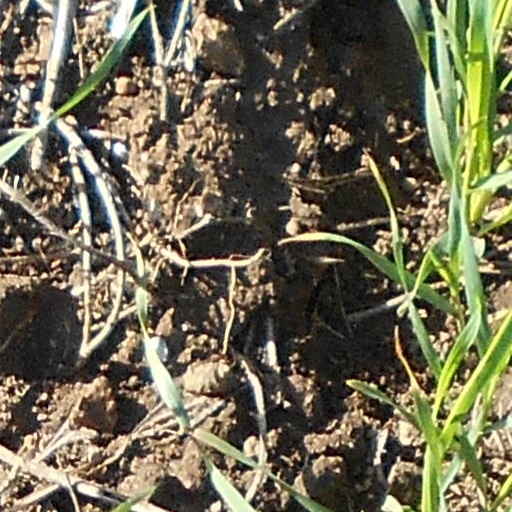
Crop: wheat